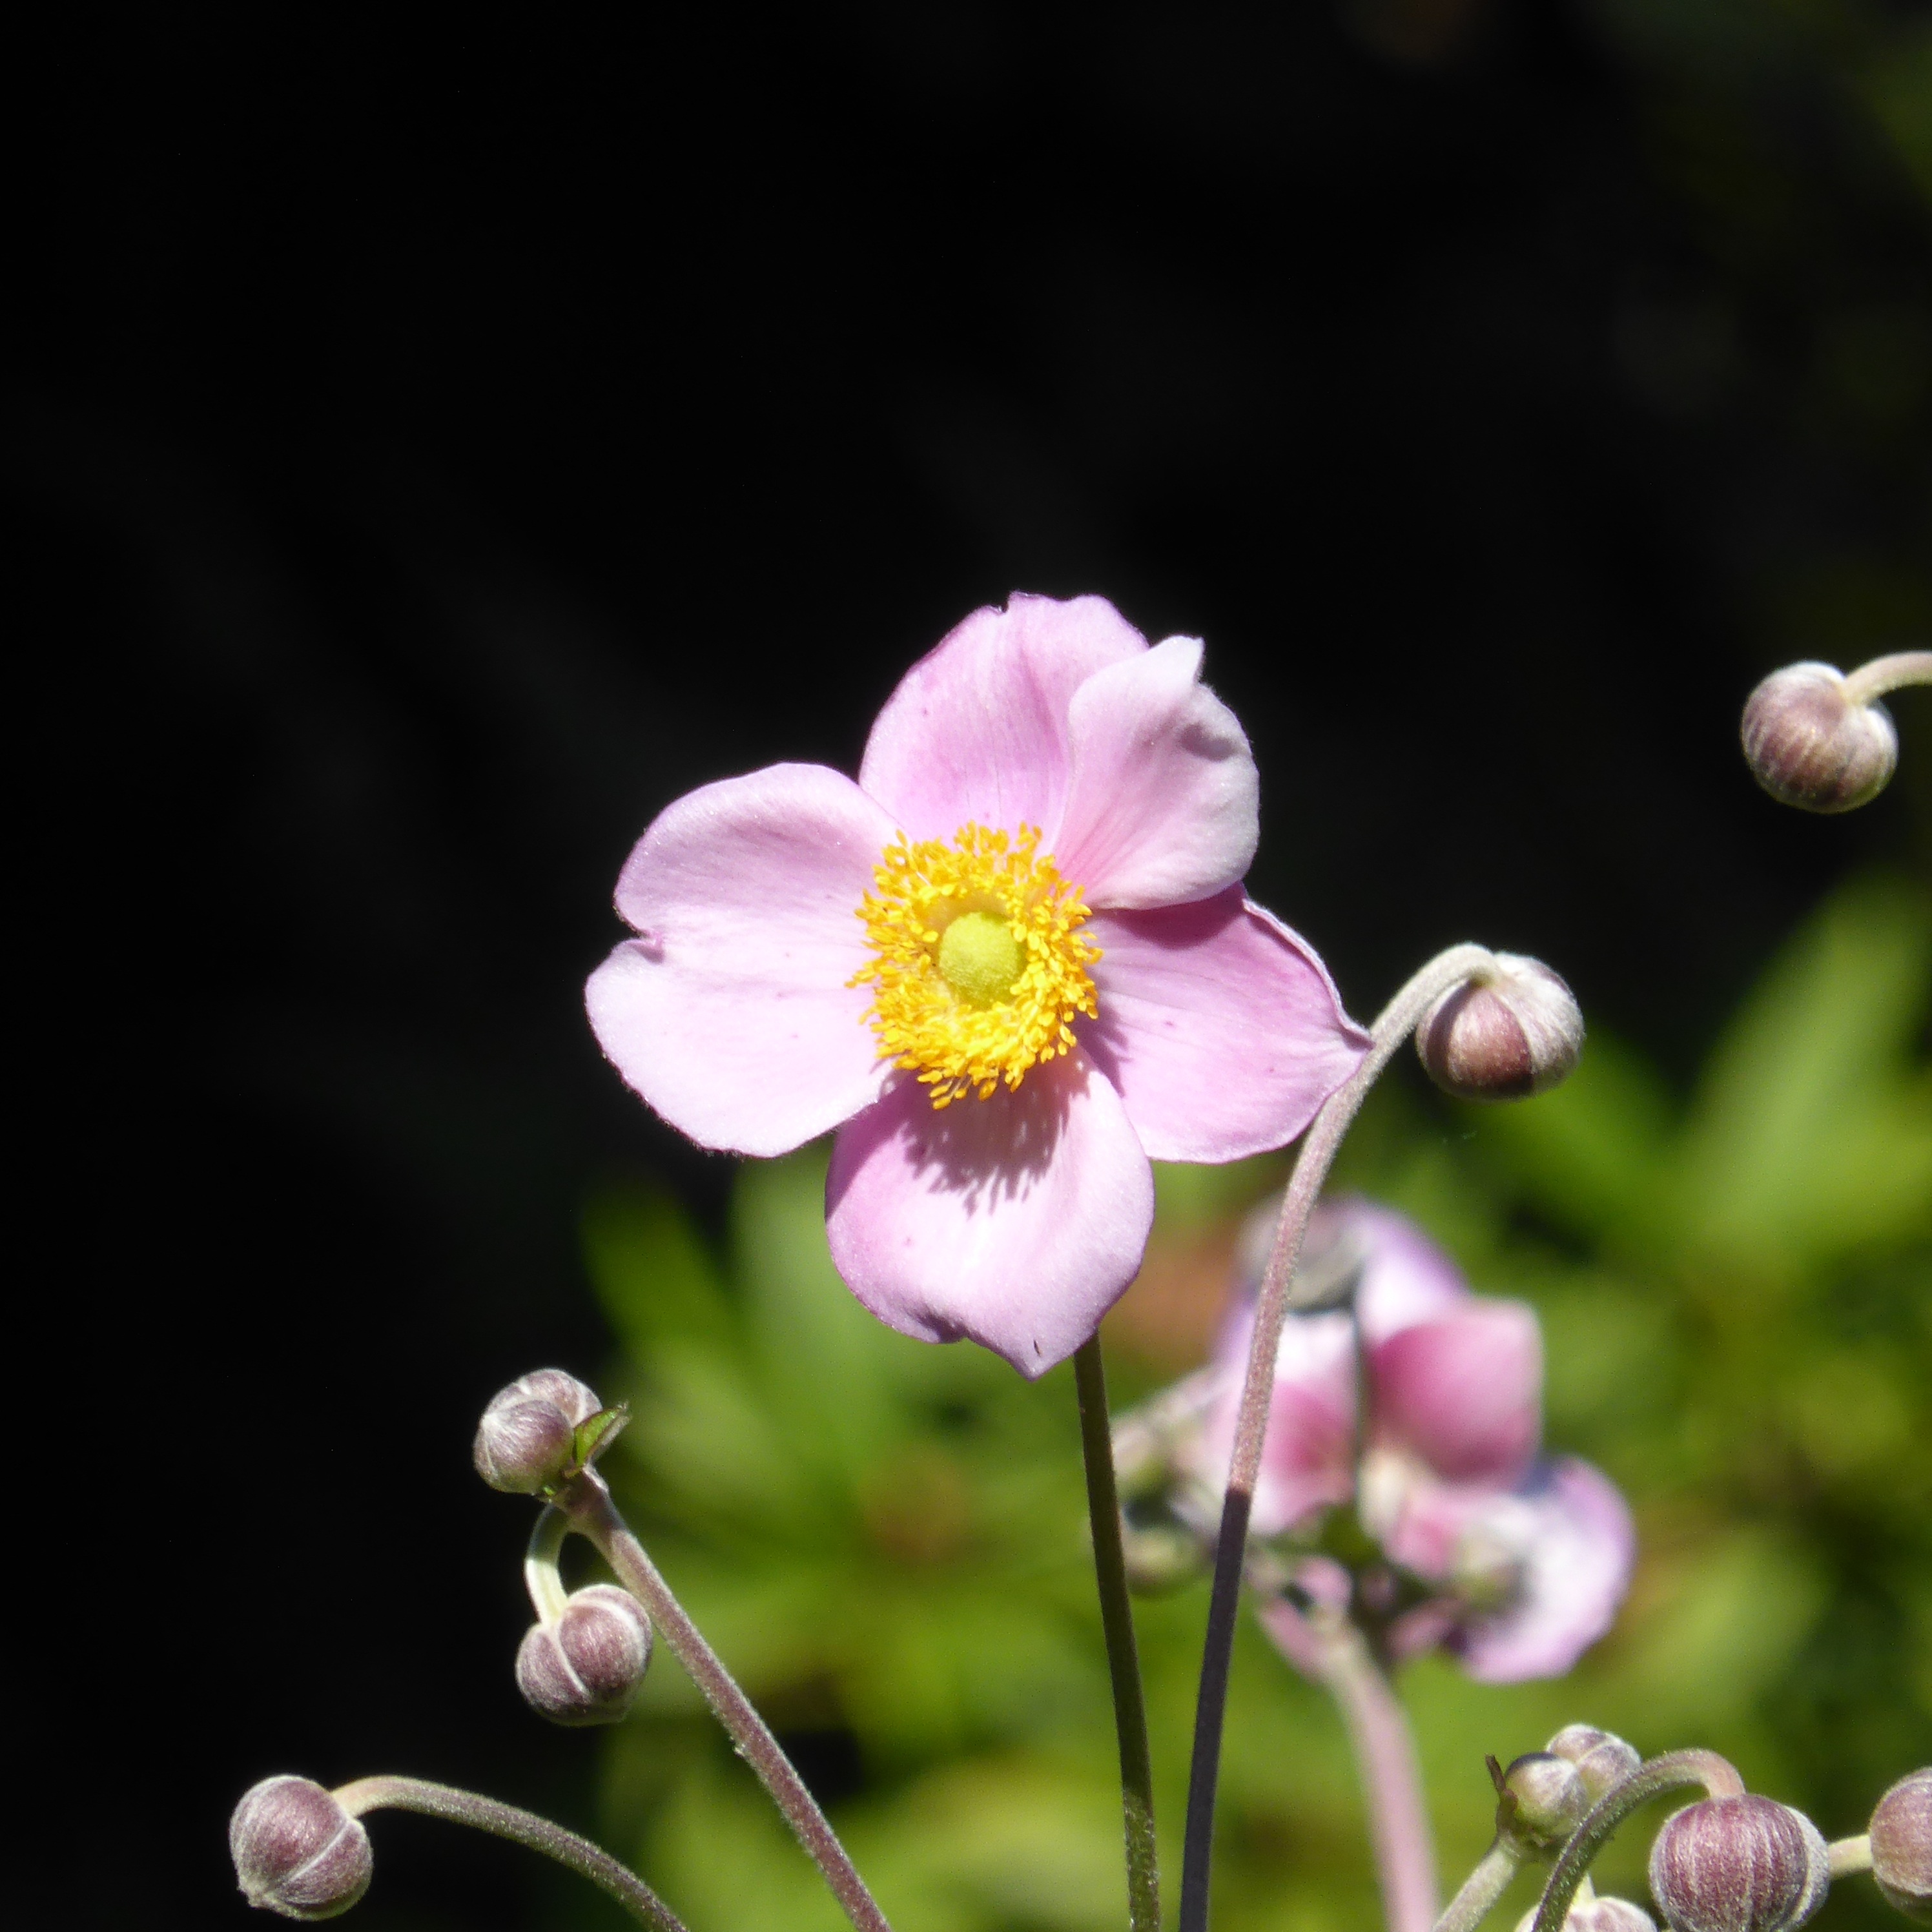
blossom, plant, flower, petal, bloom, botany, pink, flora, wildflower, close up, anemone, flower garden, macro photography, ornamental plant, garden plant, flowering plant, hahnenfu gew chs, japan anemone, plant stem, land plant